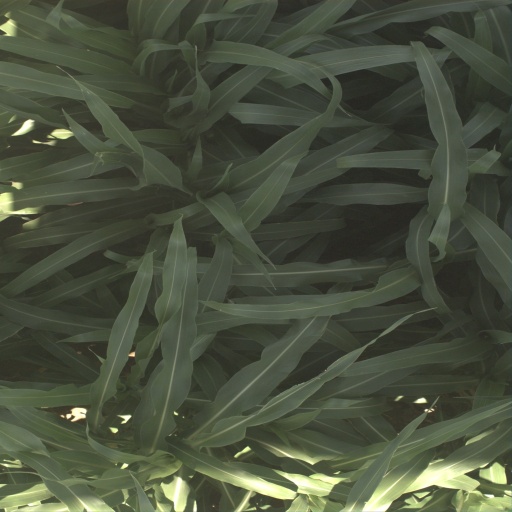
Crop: sorghum